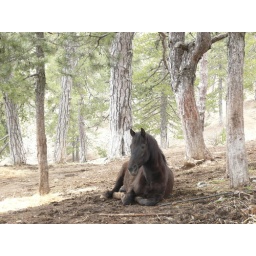
horse in the forest